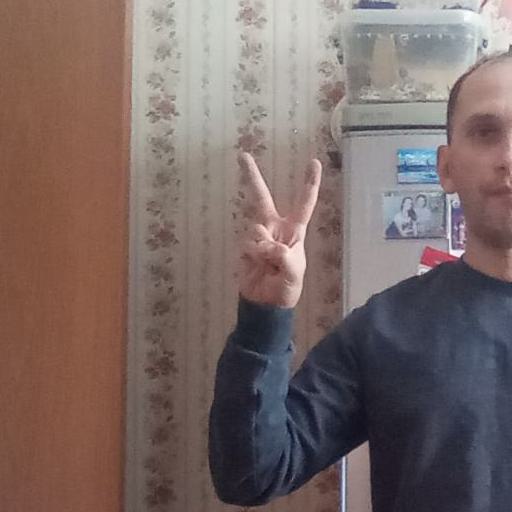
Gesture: peace